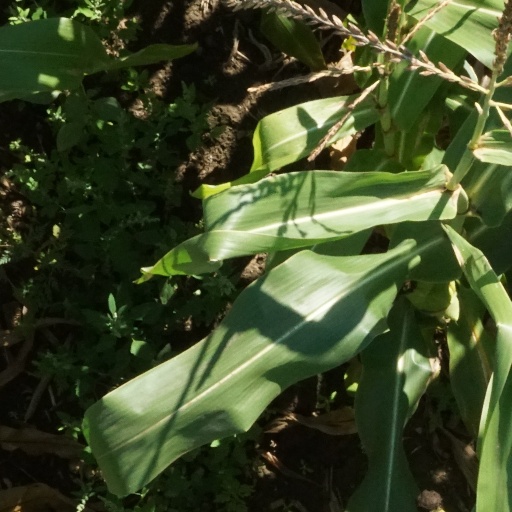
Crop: maize; corn